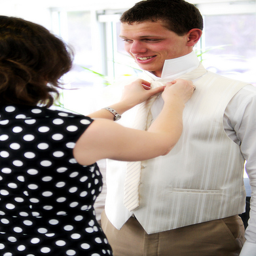
A woman is helping a man put on his tie.
A young married couple that is having fun dressing each other.
A woman adjusting a mans neck tie while wearing polka dots.
A boy wearing a white dress shirt and vest having tie put on by a woman in a polka dot blouse.
A young lady helping a young man tie his necktie.